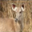
Label: deer